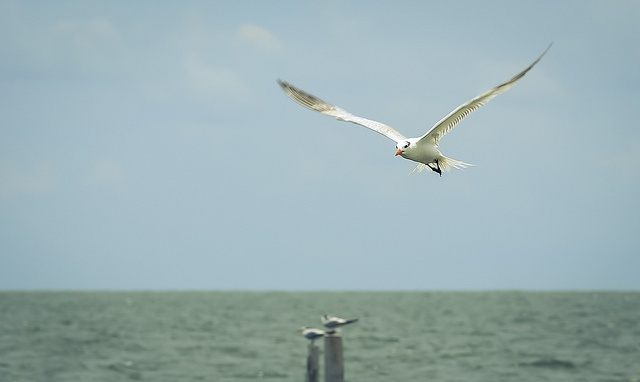
A large white bird flying flying over a large body of water.
A seagull in flight over the ocean with other gulls perched nearby.
a big bird flies over the ocean
THERE IS A BIRD THAT IS FLYING ABOVE THE OCEAN
a long winged white bird flying above the ocean